Charles, Count of Valois

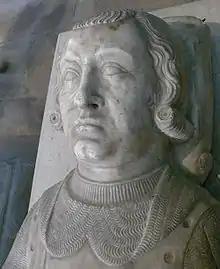
Effigy of Charles of Valois, Basilica of Saint-Denis

Charles, Count of Valois (12 March 1270 – 16 December 1325), was a member of the House of Capet and founder of the House of Valois, which ruled over France from 1328. He was the fourth son of King Philip III of France and Isabella of Aragon.